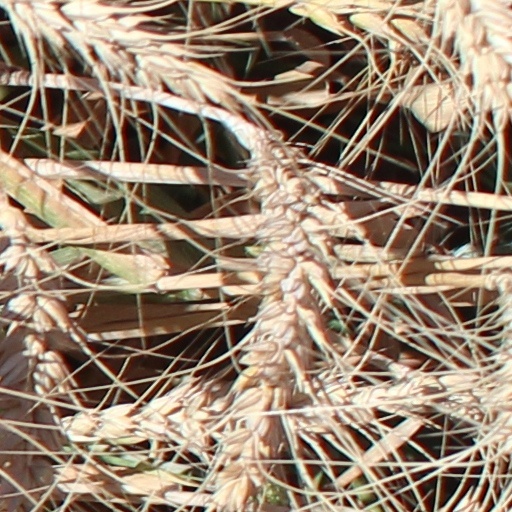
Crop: wheat